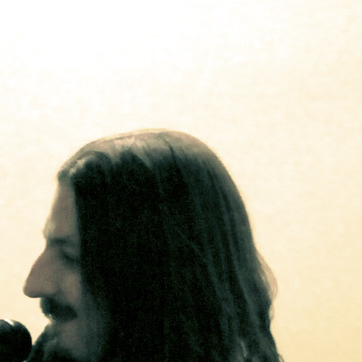
Material: hair